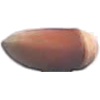
Label: Hazelnut 1